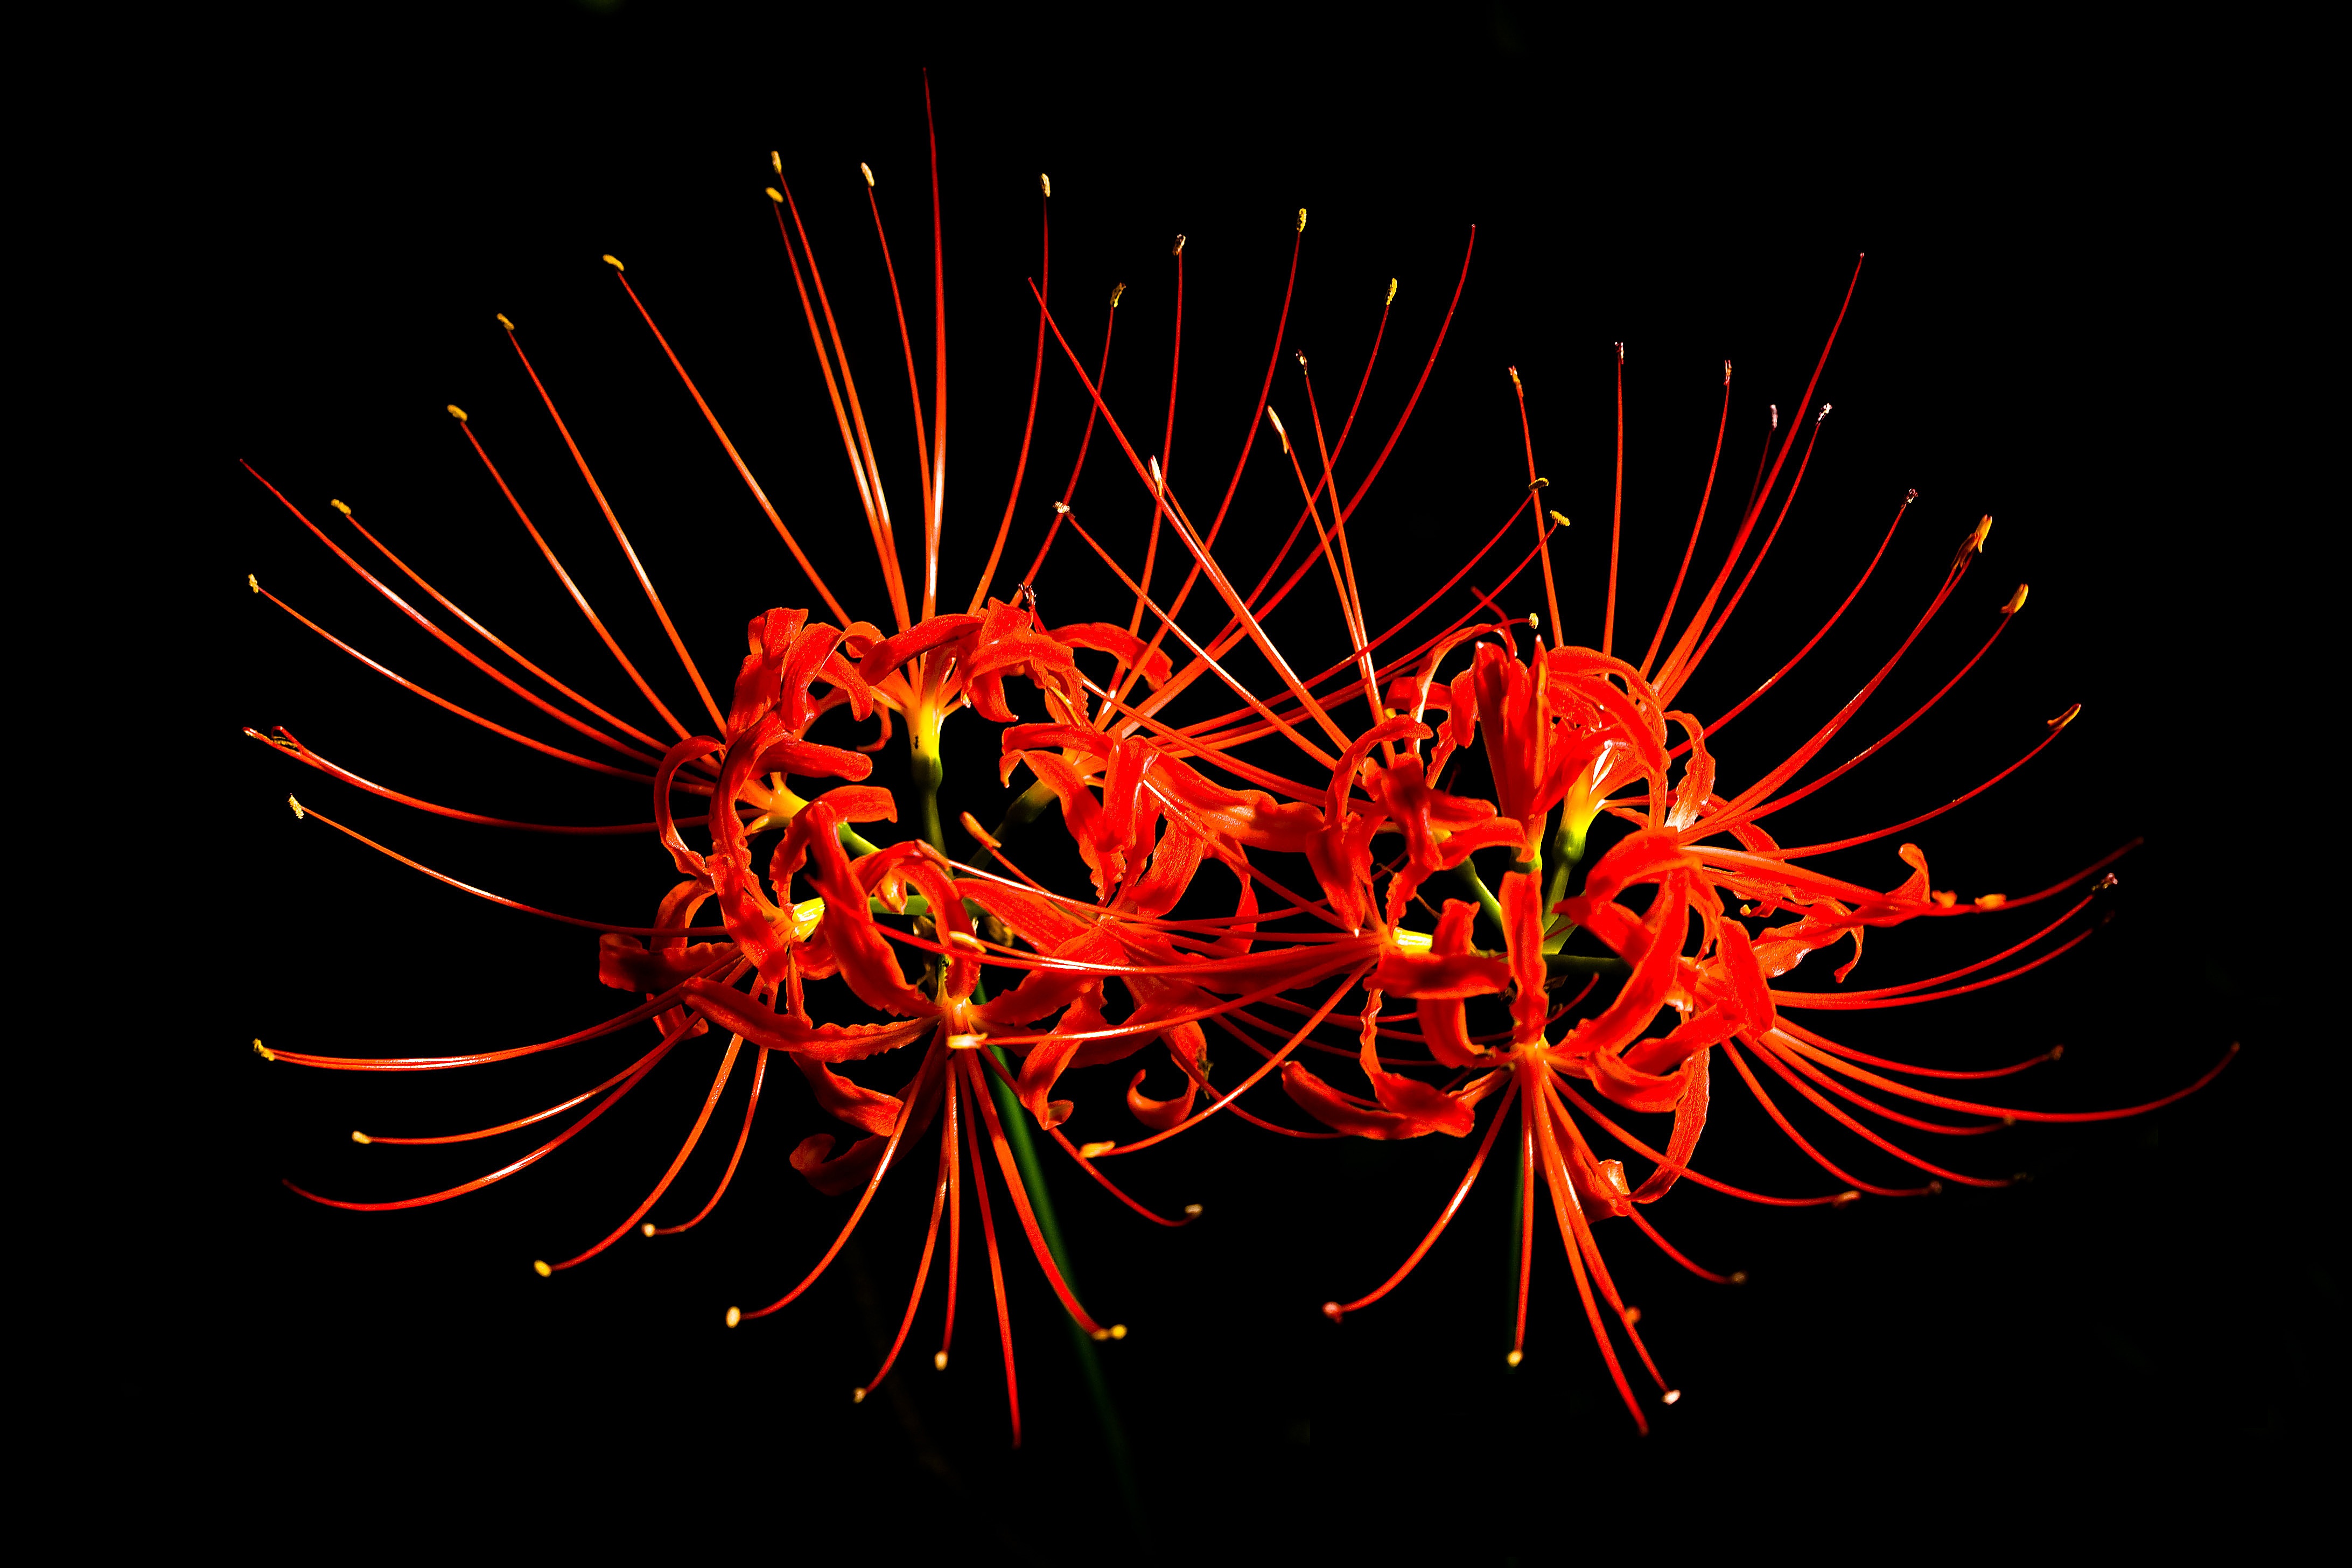
nature, forest, outdoor, branch, flower, travel, sparkler, red, climbing, plants, flowers, fireworks, illustration, republic of korea, fractal art